Lilit Teryan

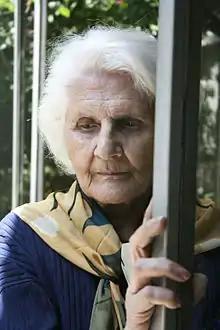

Lilit Teryan or Liliet Teryan (31 December 1930 – 7 March 2019) was an Iranian born sculptor of Armenian heritage. She had to cease teaching sculpture when it was prohibited in Tehran. She began to exhibit in 2008 and then to teach again. She has been called the Mother of Iranian sculpture.